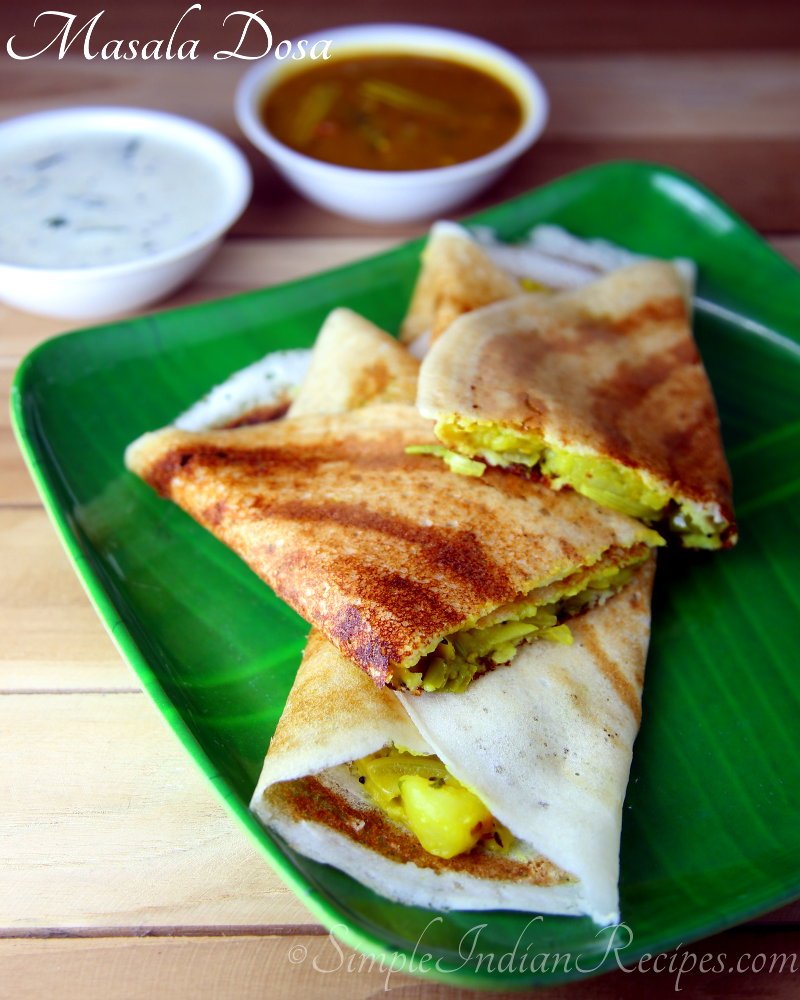
Dish: masala_dosa